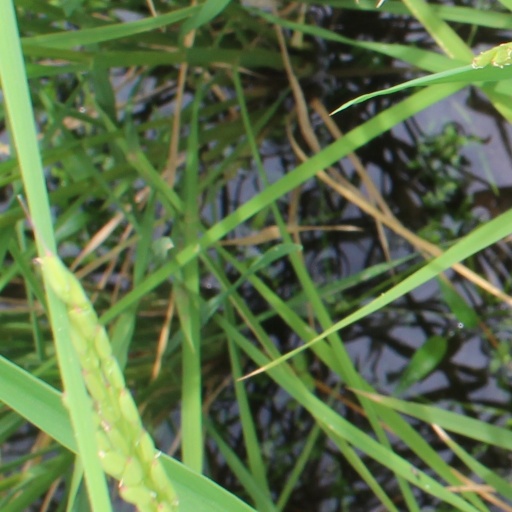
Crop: rice